Micah Hyde (American football)

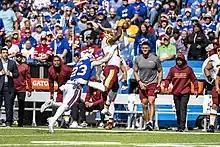
Hyde playing against the Washington Football Team in 2021.

Prior to the 2021 season, Hyde signed a two-year, $19.25 million contract extension with the Bills on March 5, 2021, keeping him under contract through 2023. For the season, Hyde tied his career high for interceptions, fumble recoveries, and scored his first career defensive touchdown in Week 5 after intercepting Kansas City Chiefs quarterback Patrick Mahomes. They faced the Chiefs again in the AFC Divisional Round where they lost 42–36 in overtime. Hyde was named a second-team All-Pro at safety for the second time in his career.